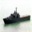
Label: ship